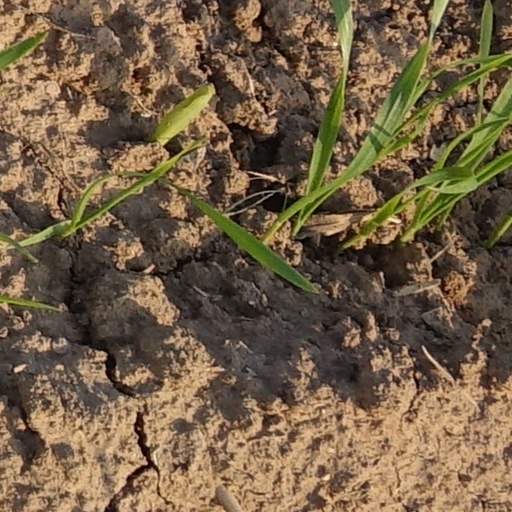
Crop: wheat